Brian McMahon (New Zealand Army officer)

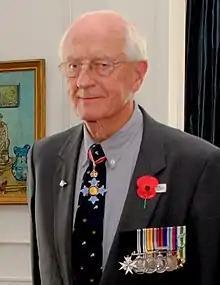
McMahon in 2011

Brigadier Brian Thomas McMahon (1 December 1929 – 13 March 2025) was a New Zealand Defence Force officer. He worked as a venereologist before joining the Defence Force and served in the Vietnam War from 1969 to 1970. He also served in the United Kingdom, Malaysia and Singapore. From 1980 to 1983, he was director-general of Defence Force Medical Services. After retiring from the Defence Force, McMahon worked as medical superintendent of the Wakari Hospital and then Dunedin Hospital. In retirement, he carried out charity work, particularly in relation to leprosy. He was given the Royal New Zealand Returned and Services' Association ANZAC of the Year Award in 2011.